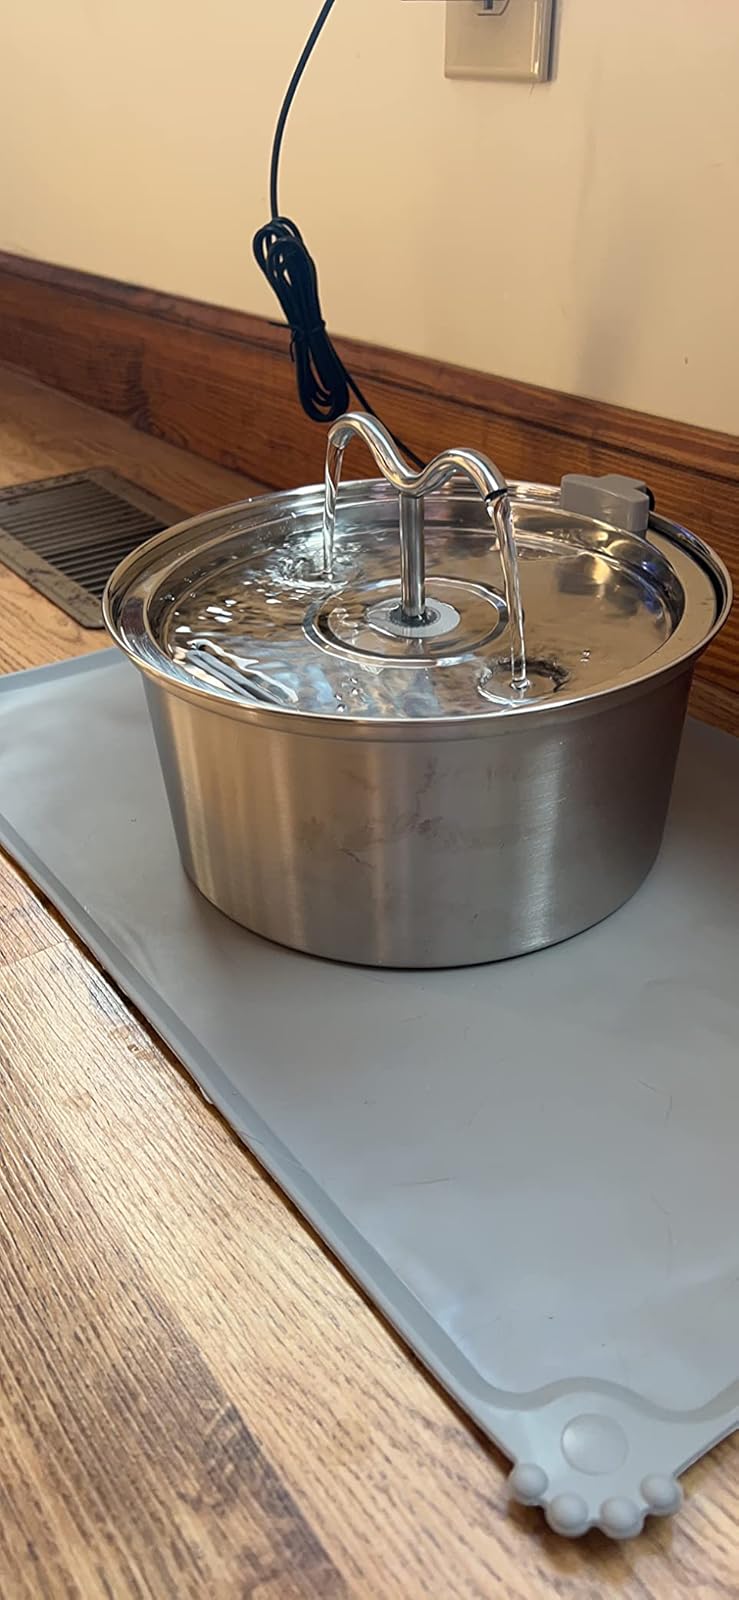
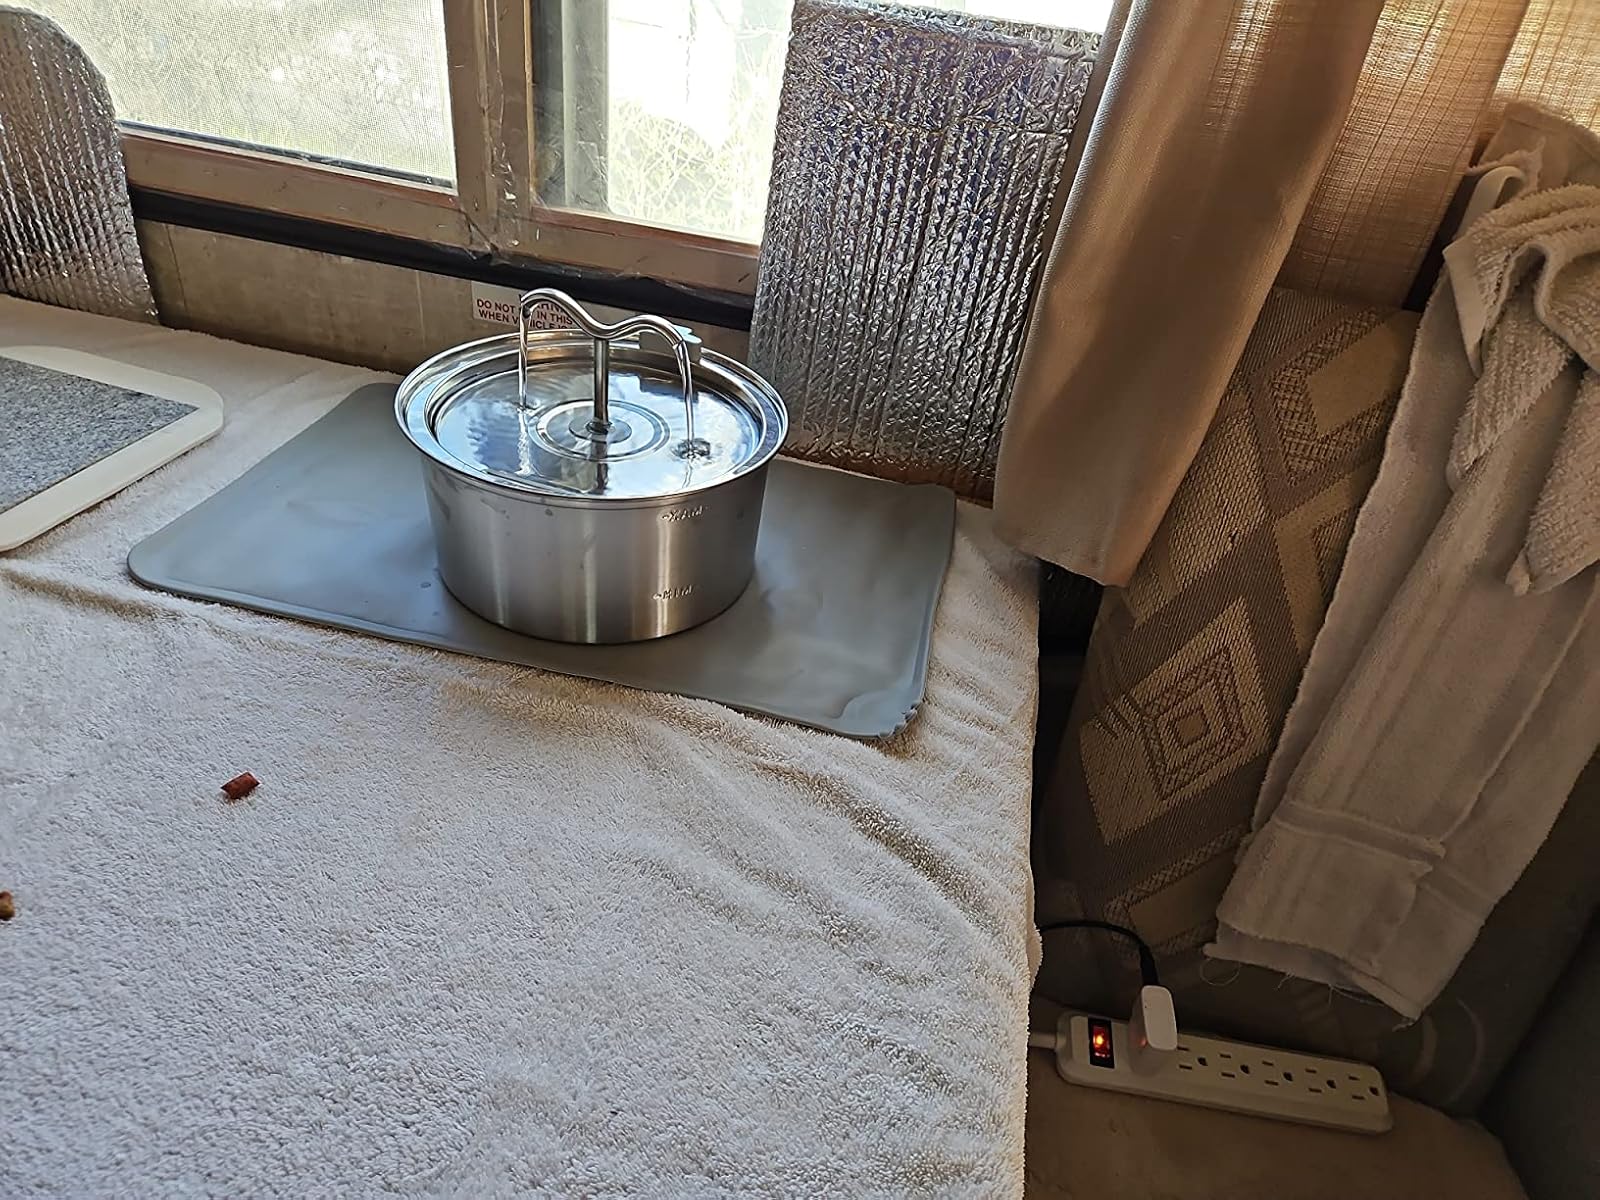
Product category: items_bowl
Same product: yes